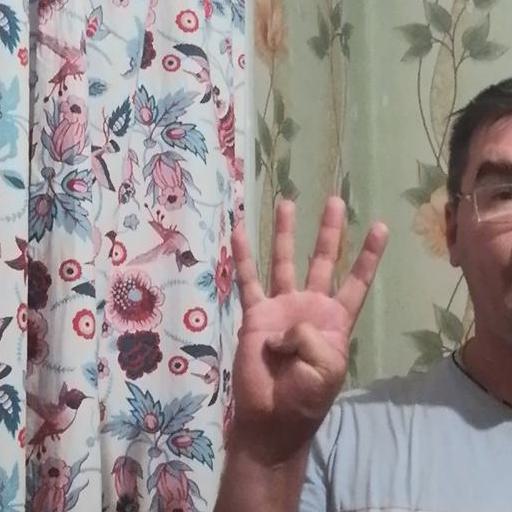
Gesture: four